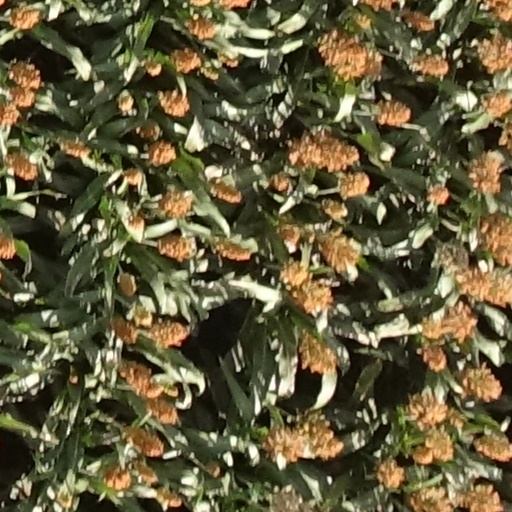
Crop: sorghum